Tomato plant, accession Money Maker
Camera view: horizontal (90 deg, fisheye); turntable rotation: 210 degrees
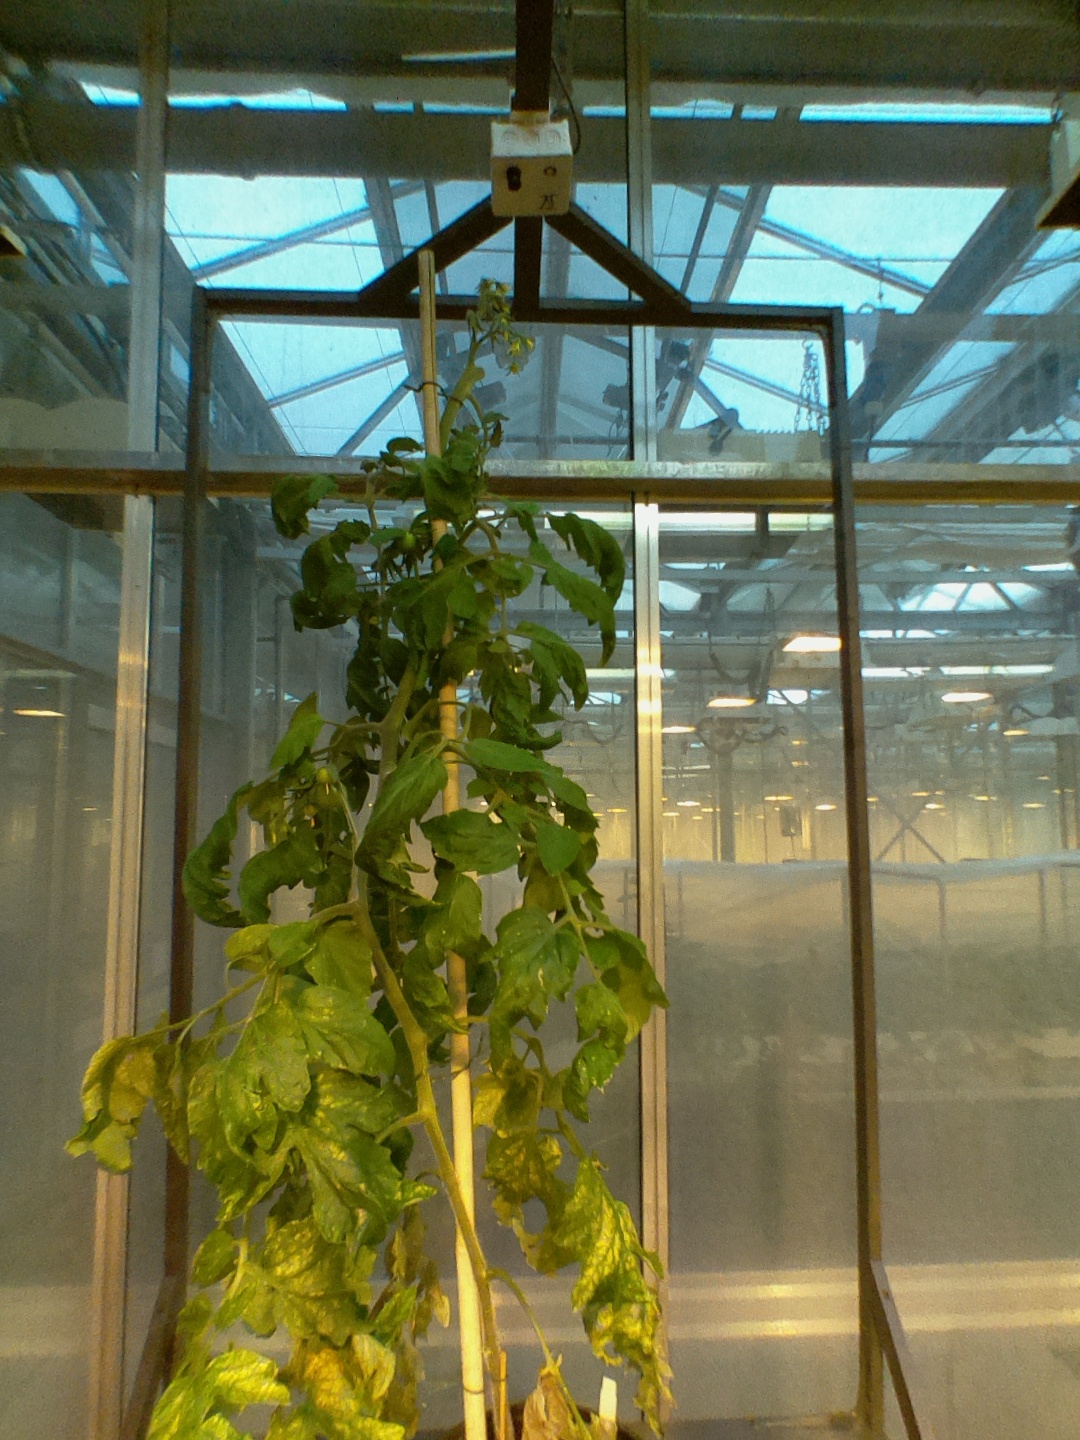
BBCH growth stage 71: 10%-20% of final fruit size